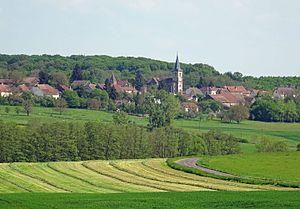
Vue génrale de Châtenois (Haute-Saône).
Châtenois est une commune française, située dans le département de la Haute-Saône en région Bourgogne-Franche-Comté.